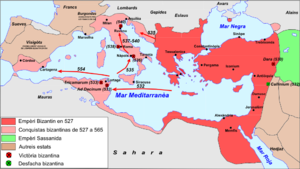
Constantinople fut, de sa fondation par Constantin Iᵉʳ en 330 sur le site de l’ancienne Byzance jusqu’à sa chute en 1453, la capitale de l’Empire romain d’Orient. Elle devint par la suite la capitale de l’Empire ottoman jusqu’en 1923, alors que la capitale de la nouvelle république de Turquie fut transférée à Ankara. En 1930 son nom fut modifié en celui d’Istanbul, nom que portait déjà le cœur historique de la ville. Sous ce nom, elle compte maintenant plus de 15 millions d’habitants et demeure le siège du patriarcat de Constantinople, seul vestige de l’Empire byzantin.